Plagiaulacoid

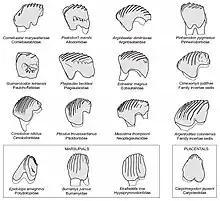
Various types of plagiaulacoids.

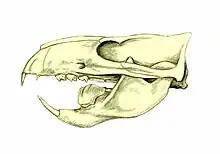
Cimolodont Multituberculates like "Ptilodus" had a pair of particularly large lower plagiaulacoids.

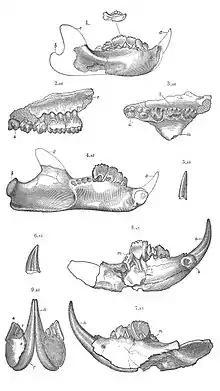
Unlike cimolodonts, early multituberculates like allodontids had various lower plagiaulacoids.

Most taxa with plagiaulacoids are omnivores with granivore tendencies; as such, it is speculated that plagiaulacoid premolars evolved to help these mammals break or saw through tough seeds and other tough plant matter with precision, as well as to help manipulate food items in the mouth. Modern diprotodontian marsupials often use their plagiaulacoids this way.